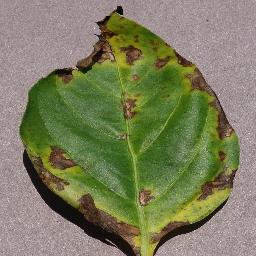
Label: Pepper,_bell___Bacterial_spot